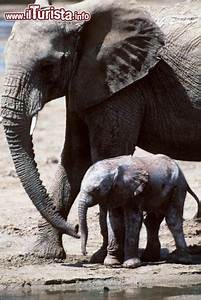
Label: elefante